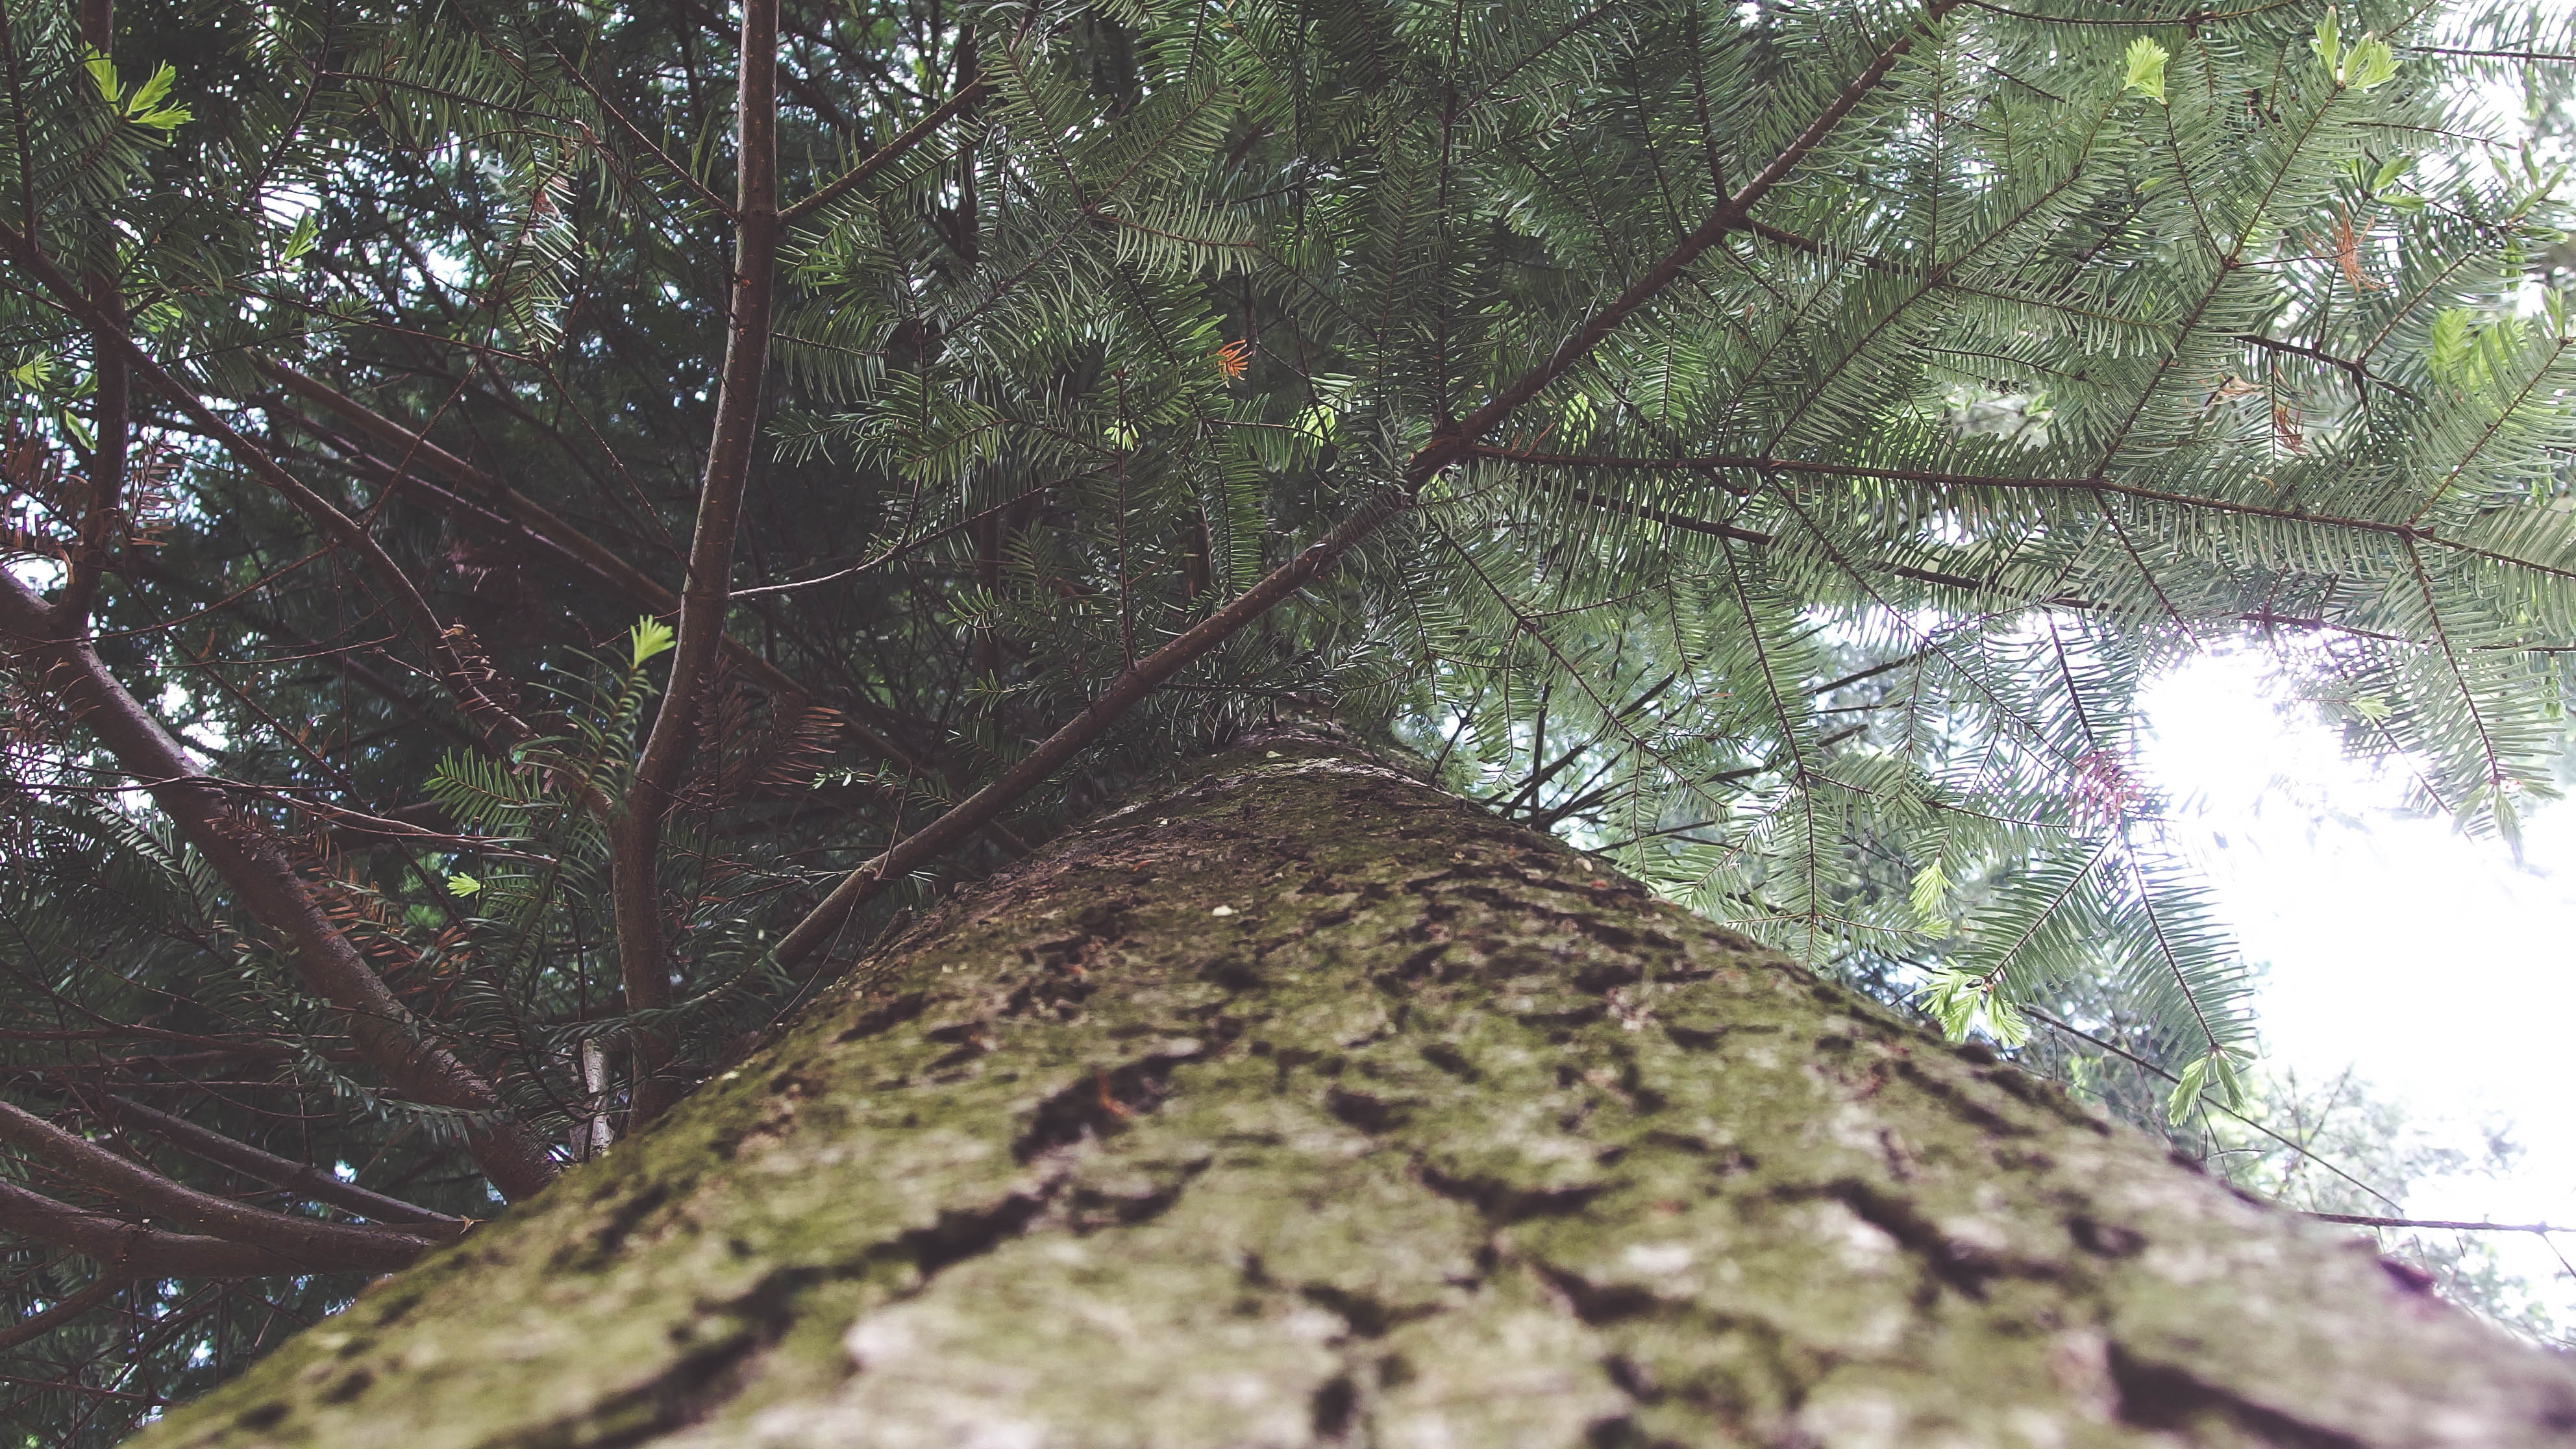
tree, nature, forest, wilderness, branch, plant, trail, leaf, trunk, bark, wildlife, jungle, flora, rainforest, woodland, habitat, ecosystem, natural environment, woody plant, low angle photography